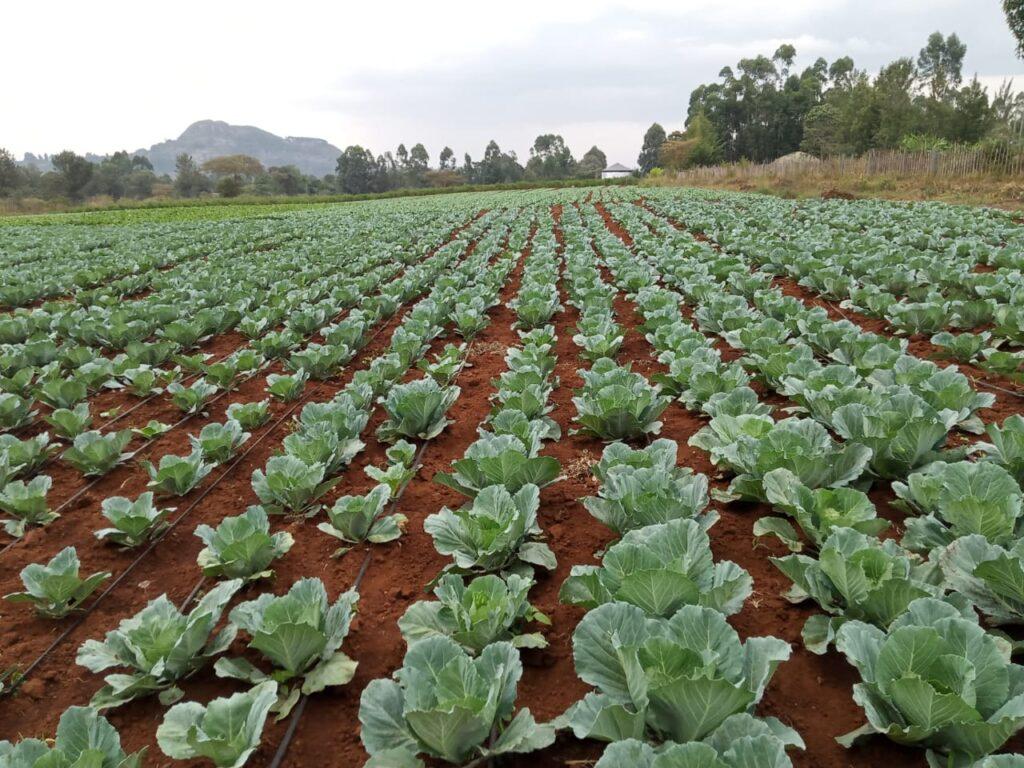
Shamba kubwa lenye udongo wenye rutuba lililopandwa mazao ya mbogamboga kwa mpangilio na mstari maalumu, ikiwa ni sehemu ya kusaidia wakulima kulima mazao haya kwa ajili ya kilimo cha viwandani ambapo yanaenda kuchakatwa na kutengenezwa bidhaa mbalimbali.